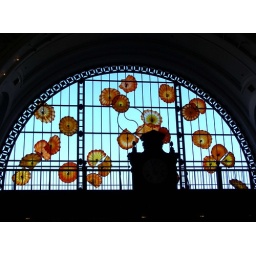
A window in Union Station, formerly a train station, was converted to a court house in 1998, if memory serves.